Real-time Control System

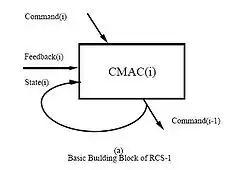
Basics of the RCS-1 control paradigm

In RCS-1, the emphasis was on combining commands with sensory feedback so as to compute the proper response to every combination of goals and states. The application was to control a robot arm with a structured light vision system in visual pursuit tasks. RCS-1 was heavily influenced by biological models such as the Marr-Albus model, and the Cerebellar Model Arithmetic Computer (CMAC). of the cerebellum.